Twelve Years' Truce

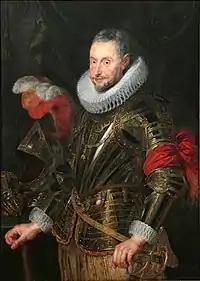
Ambrogio Spinola, marquis of Los Balbases, by Peter Paul Rubens.

By the turn of the century, however, the conflict began to reach a stalemate. After the accession of Philip III in Spain and of the Archdukes Albert and Isabella in the Habsburg Netherlands in 1598, the Army of Flanders tried to regain the offensive against the Dutch Republic. While it met with a tactical defeat in the Battle of Nieuwpoort on 2 July 1600, it did succeed in its strategic goal to repel the Dutch invasion of Flanders. The lengthy siege of Ostend (1601–1604) amply demonstrated the balance of power. Both sides poured enormous resources into the besieging or defending of a town that was reduced to rubble. Ambrogio Spinola, who had succeeded Archduke Albert as commander in the field, eventually captured the town on 22 September 1604, but only at the price of accepting the loss of Sluis.